Mohammad-Ali Ala ol-Saltaneh

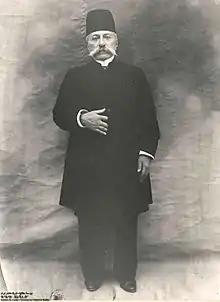
Mohammad-Ali Ala ol-Saltaneh

Mohammad-Ali Ala ol-Saltaneh ( ‎; 1829 – 23 June 1918 in Tehran), was an Iranian Prime Minister of the late Qajar era. He served as Prime Minister of Iran twice.